London School of Economics

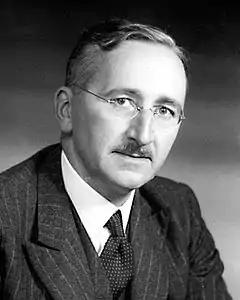
Friedrich Hayek, who taught at LSE during the 1930s and 1940s

The London School of Economics and Political Science was founded in 1895 by Beatrice and Sidney Webb, initially funded by a bequest of £20,000 from the estate of Henry Hunt Hutchinson. Hutchinson, a lawyer and member of the Fabian Society, left the money in trust, to be put "towards advancing its [The Fabian Society's] objects in any way they [the trustees] deem advisable". The five trustees were Sidney Webb, Edward Pease, Constance Hutchinson, W. S. de Mattos and William Clark.